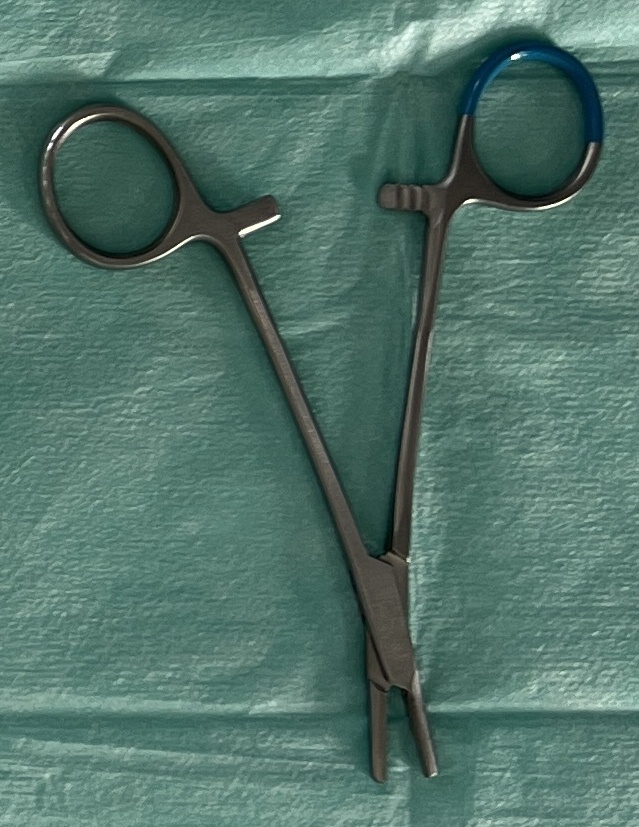
Hinged instrument state: open